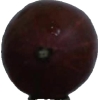
Label: gooseberry